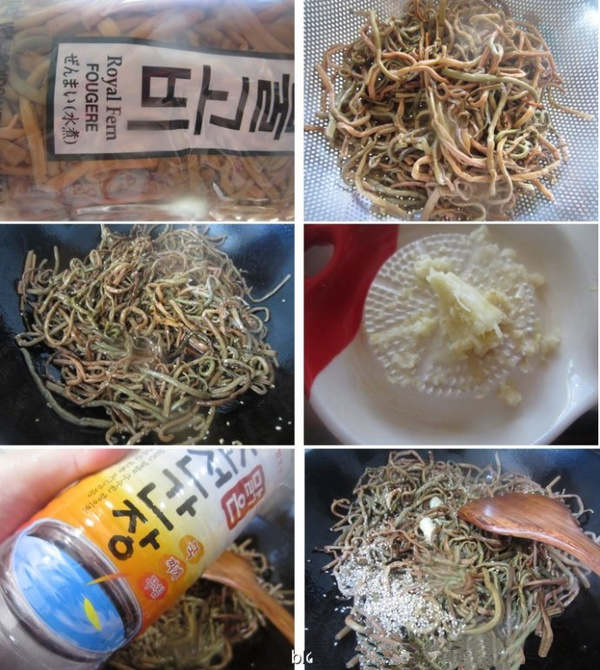
Label: trash